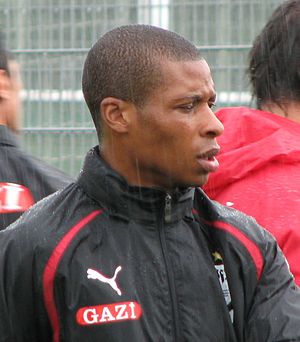
Johan Audel
Johan Audel
Johan Audel er en fransk fodboldspiller, der spiller som kantspiller eller alternativt angriber hos israelske Beitar Jerusalem. Tidligere har han repræsenteret OGC Nice, Lille OSC, FC Lorient og Valenciennes FC i sit hjemland samt tyske VfB Stuttgart.